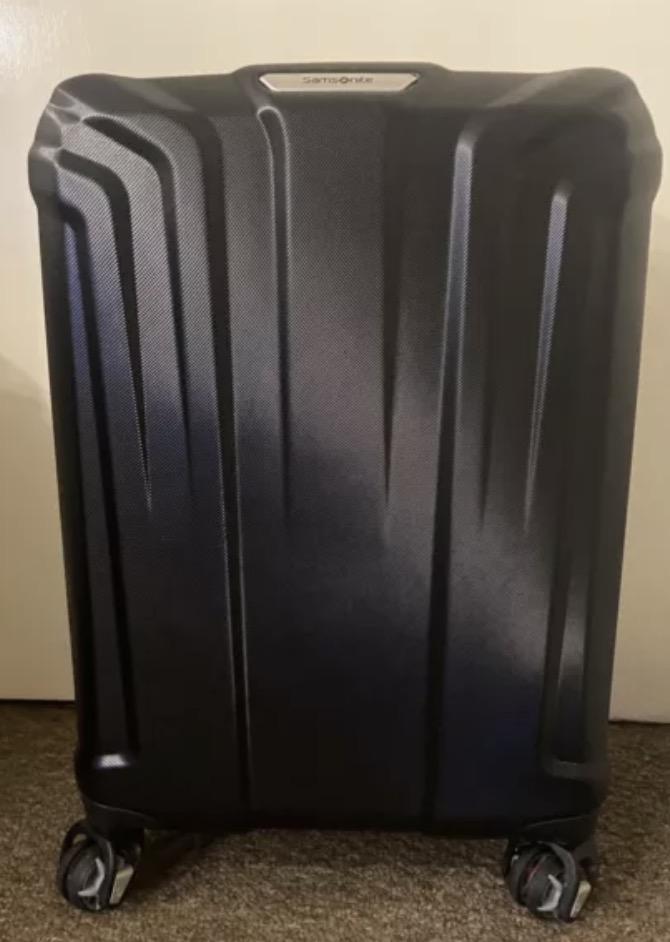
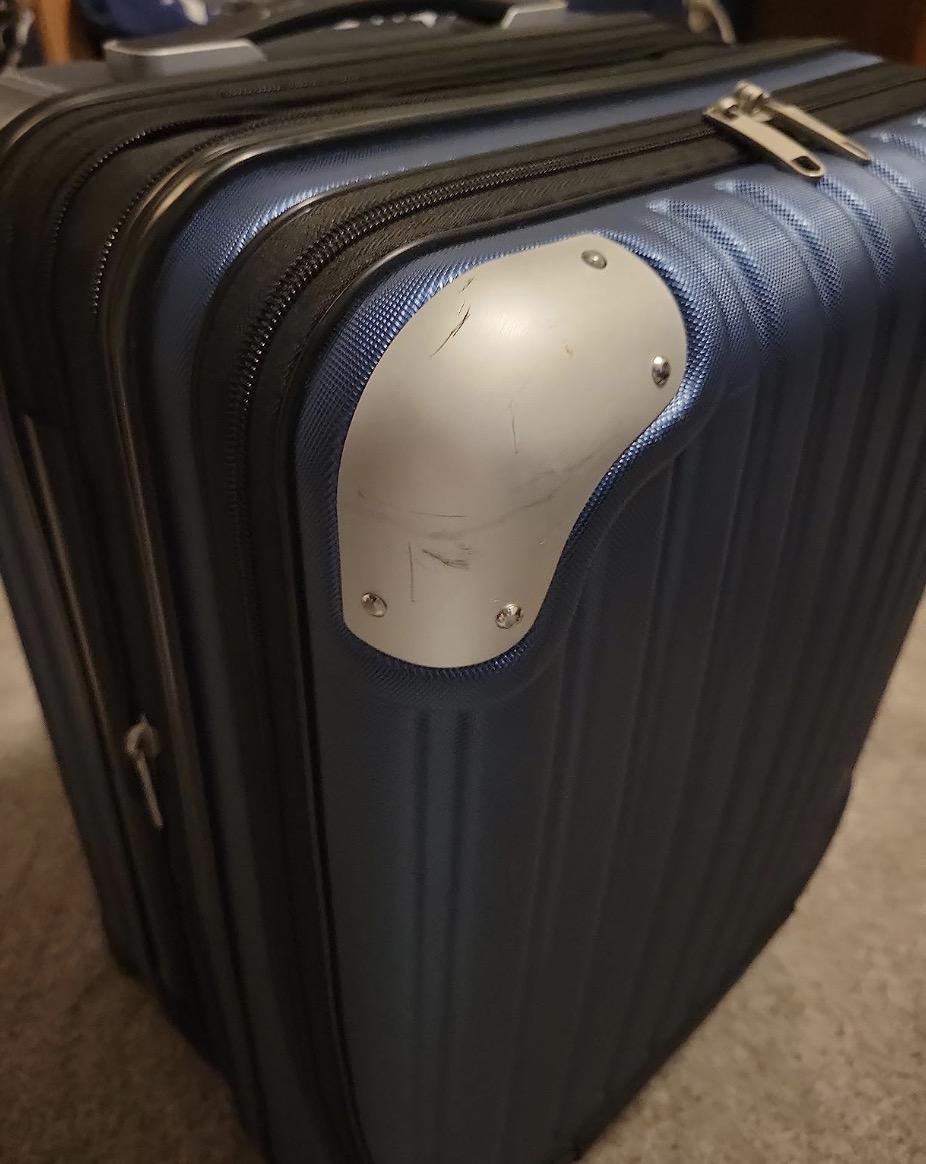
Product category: items_tea
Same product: no